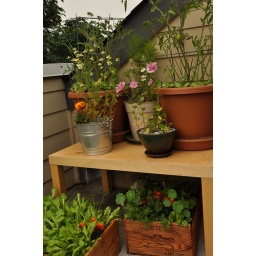
lettuce in wooden wine box - and a classy coffee table from IKEA repurposed as a plant stand